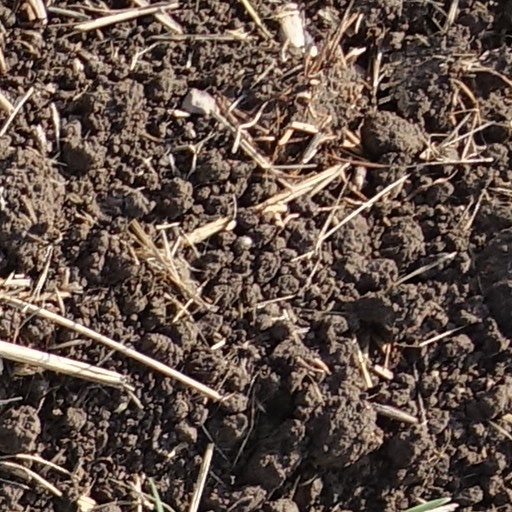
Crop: wheat